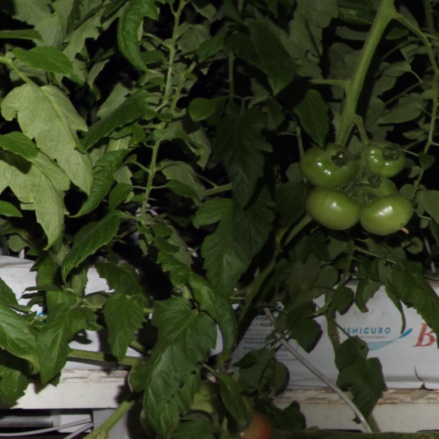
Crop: tomato